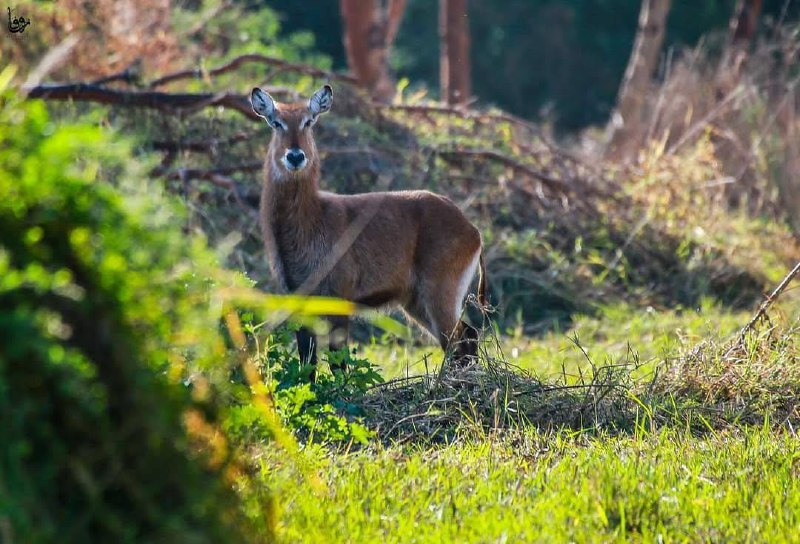
الوصف بالفصحى: ظبي منتصب في وسط العشب داخل حظيرة الدندر، تحيط به أشجار الشوك، وهو يحدق حوله
الوصف بالعامية السودانية: تيتل واقف في نص النجيلة وشجر الشوك في حظيرة الدندر وبعاين
التصنيف: Agriculture & Livestock